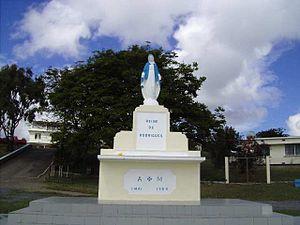
Statue de Marie, Reine de Rodrigues, à Pointe Canon, Rodrigues, République de Maurice.
Marie, Reine de Rodrigues est une statue de la Vierge, de six pieds, érigée sur les hauteurs de Pointe Canon. La statue domine le chef lieu de Rodrigues, Port Mathurin et est un lieu de rassemblement des catholiques de l’île ainsi qu’un site touristique et historique.